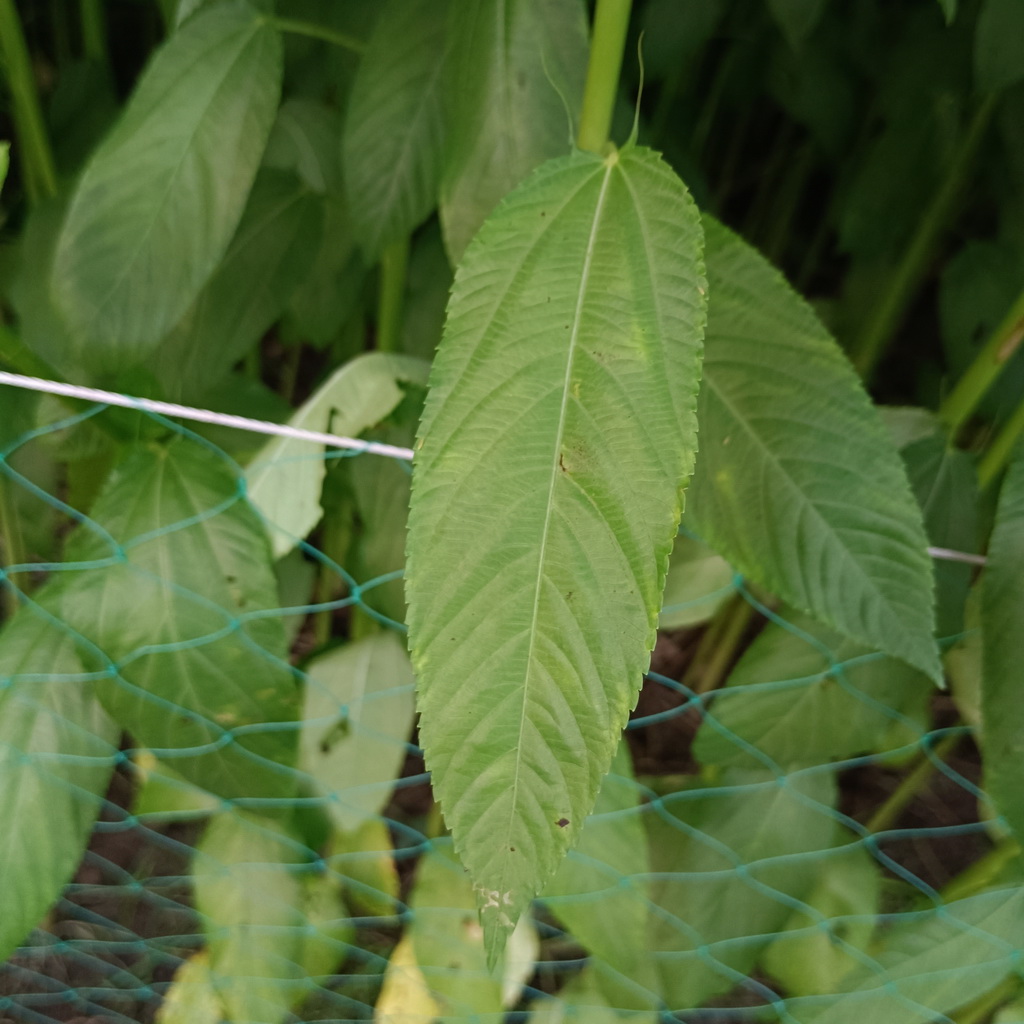
Label: Fresh